John Newlands (chemist)

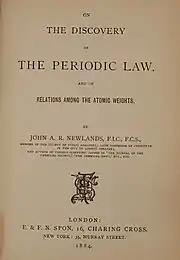
"On the Discovery of the Periodic Law and on Relations among the Atomic Weights" (1884)

John Newlands died due to complications of surgery at his home in Lower Clapton, Middlesex and was buried at West Norwood Cemetery. His businesses was continued after his death by his younger brother, Benjamin.